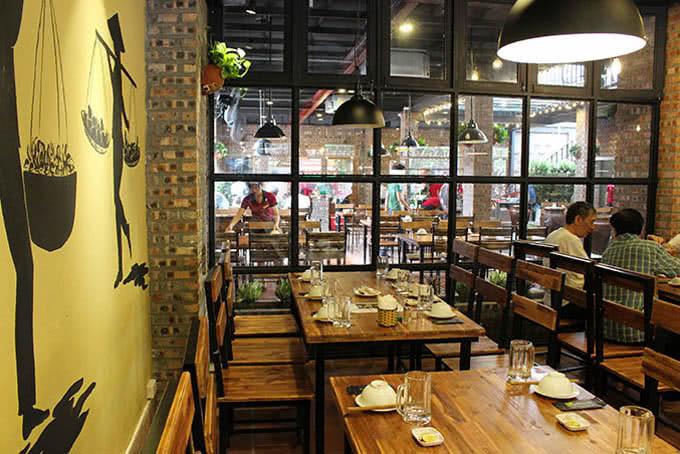
có hai bức vẽ hình người trên bức tường